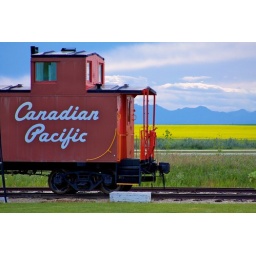
Vintage Canadian Pacific train display in Southern Alberta with a Canola field and the Rocky Mountains in the background. July, 2010.